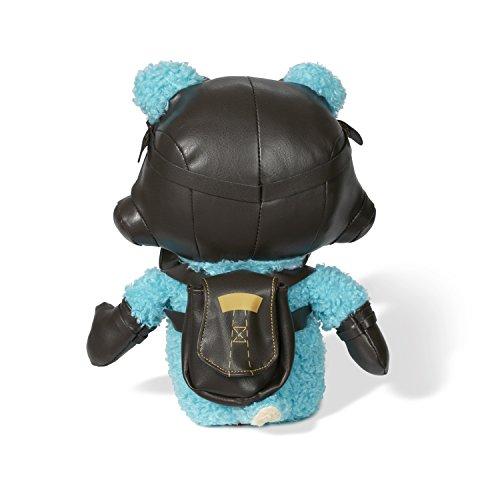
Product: Radio Flyer Ryder Plush Teddy Bear
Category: Toys & Games | Stuffed Animals & Plush Toys | Stuffed Animals & Teddy Bears
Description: Soft plush bear.
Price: $22.30
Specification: ProductDimensions:9.5x4.5x11.5inches|ItemWeight:6.4ounces|ShippingWeight:6.4ounces(Viewshippingratesandpolicies)|DomesticShipping:ItemcanbeshippedwithinU.S.|InternationalShipping:ThisitemcanbeshippedtoselectcountriesoutsideoftheU.S.LearnMore|ASIN:B01N495SZF|Itemmodelnumber:AC17|Manufacturerrecommendedage:24months-8years